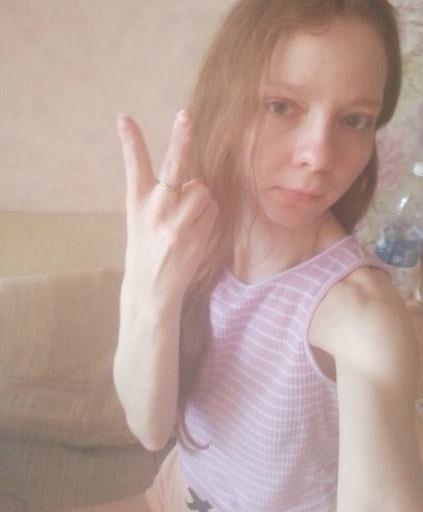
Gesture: peace_inverted